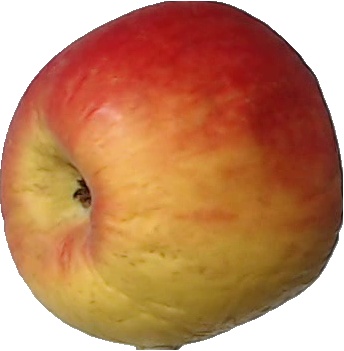
Label: apple_red_yellow_1